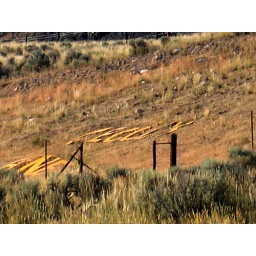
Cecil's Fine Foods letters on the ground near the people's house who won them at an auction.